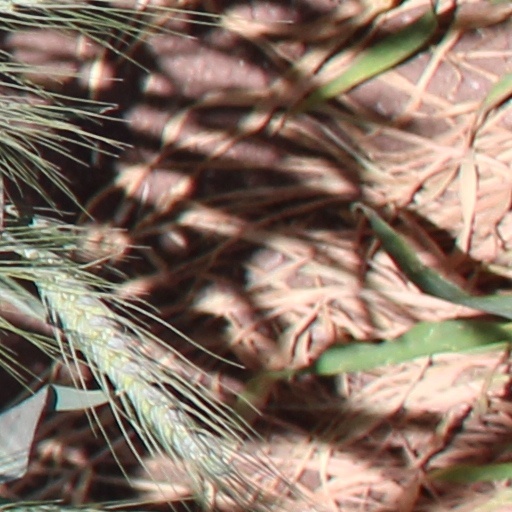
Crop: wheat